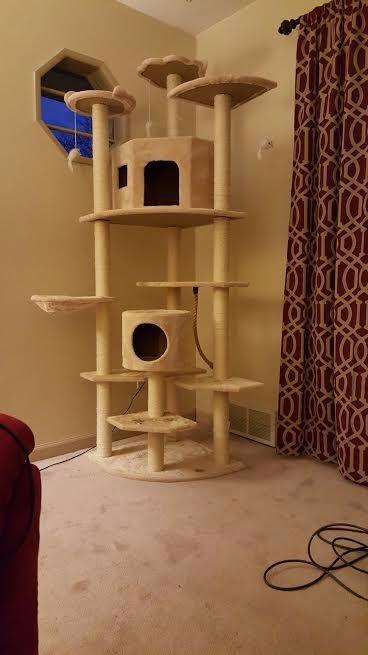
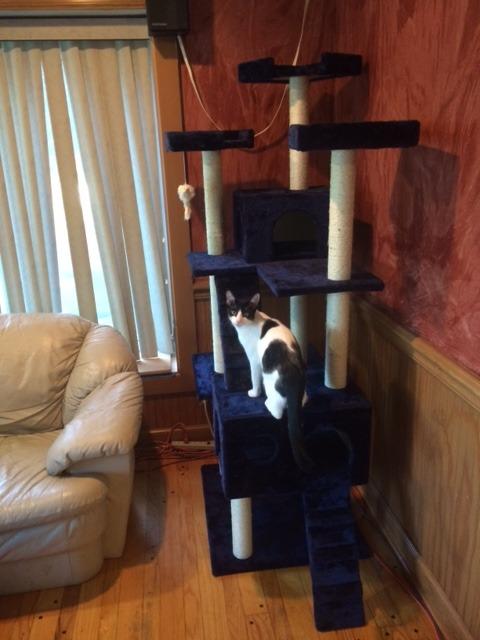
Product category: items_cat tree
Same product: no